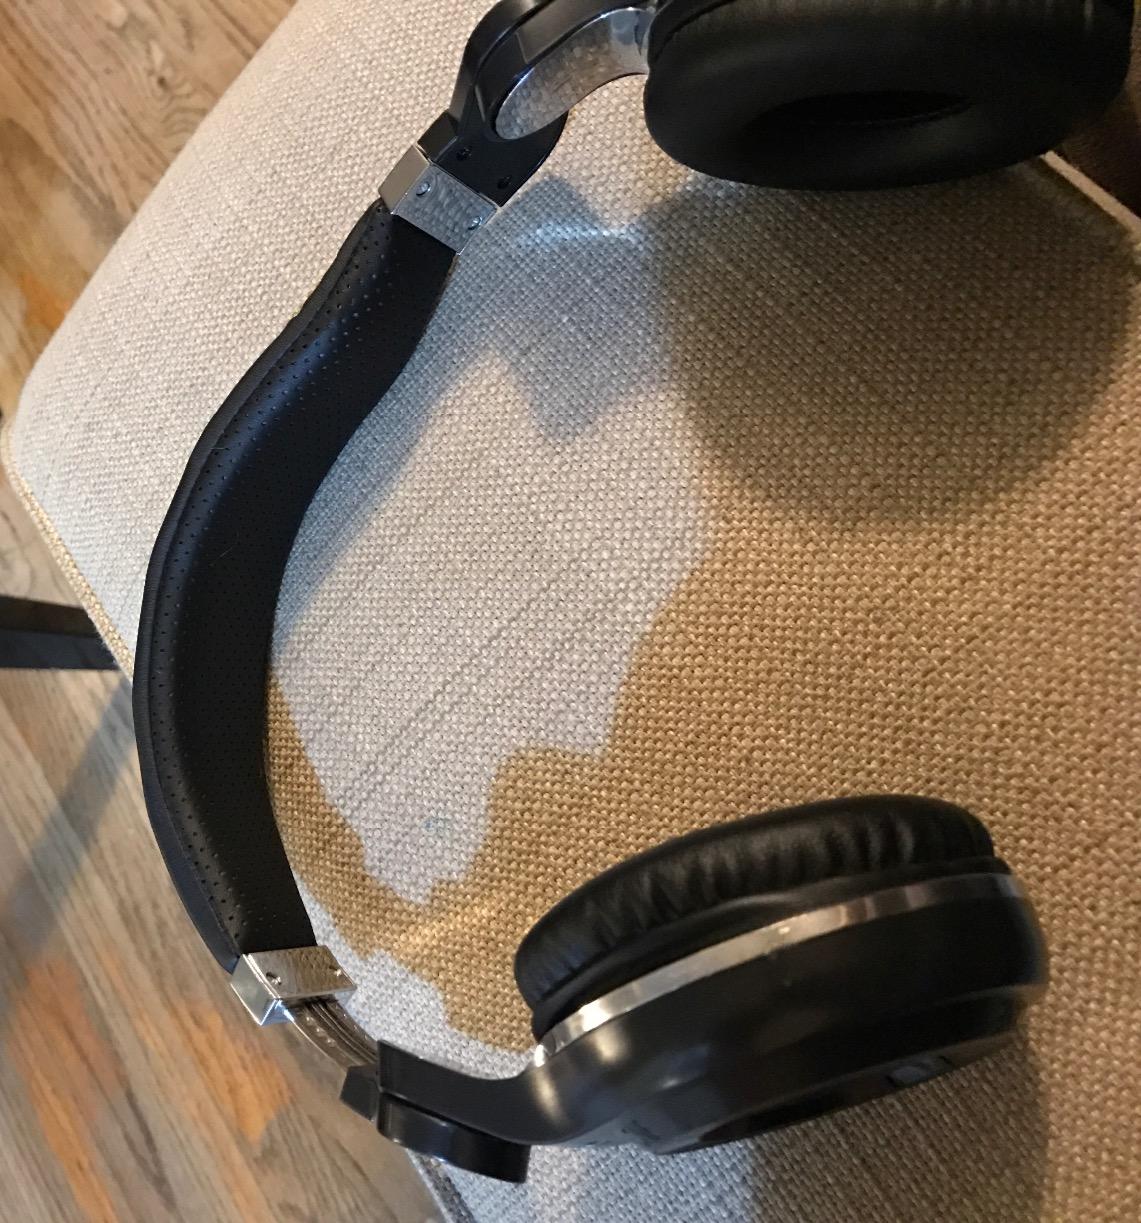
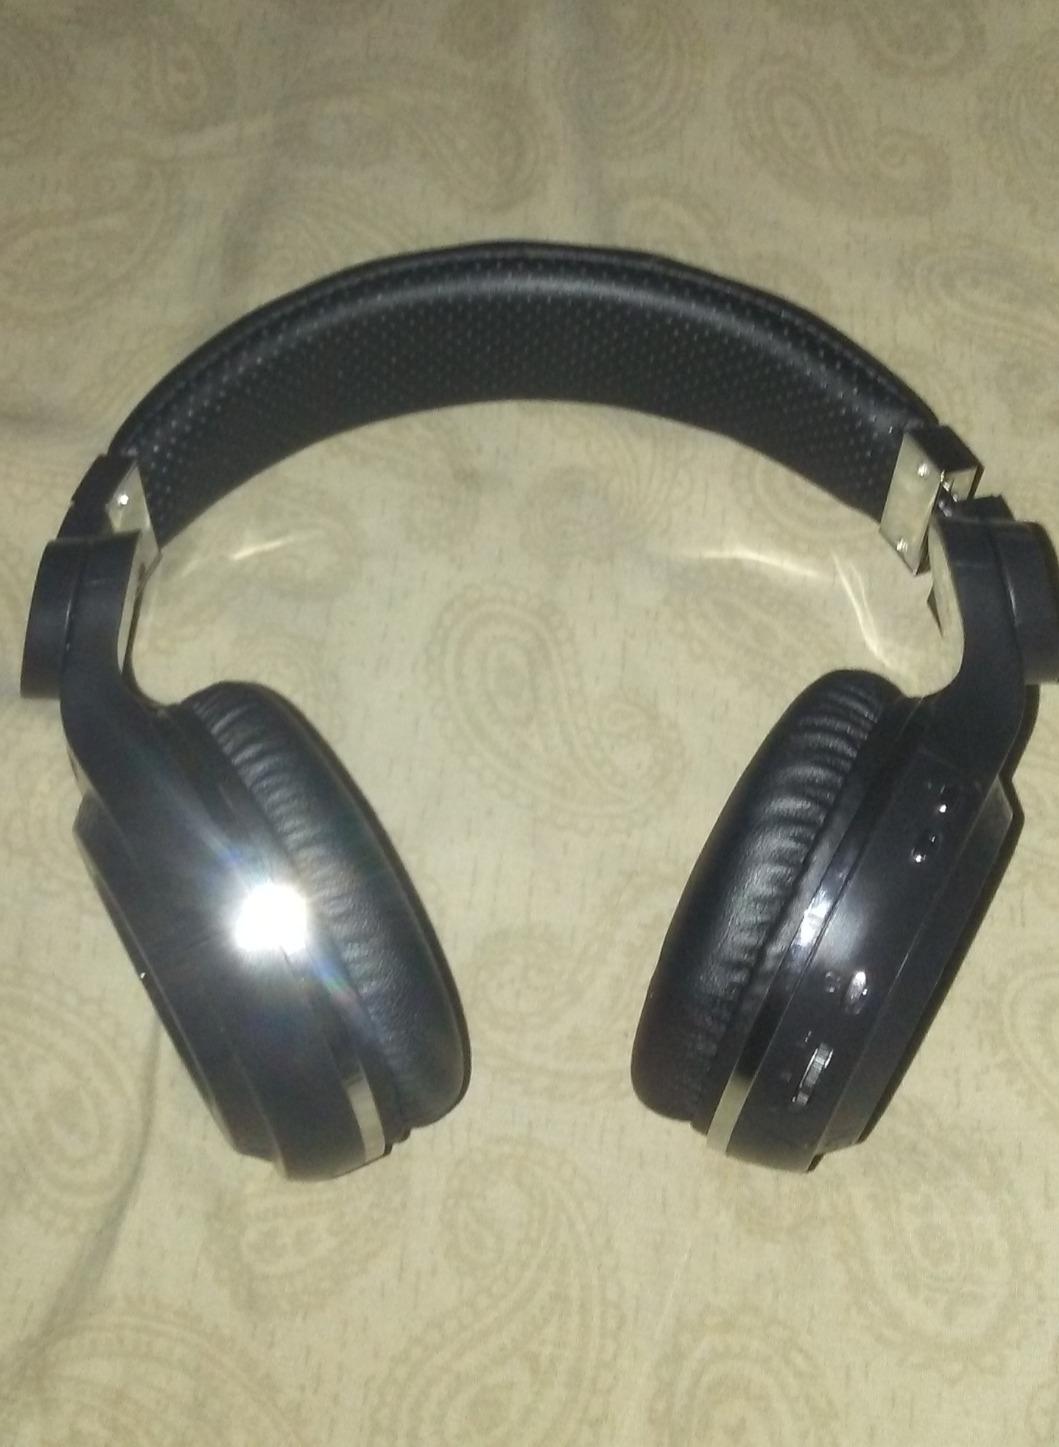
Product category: headphones
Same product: yes